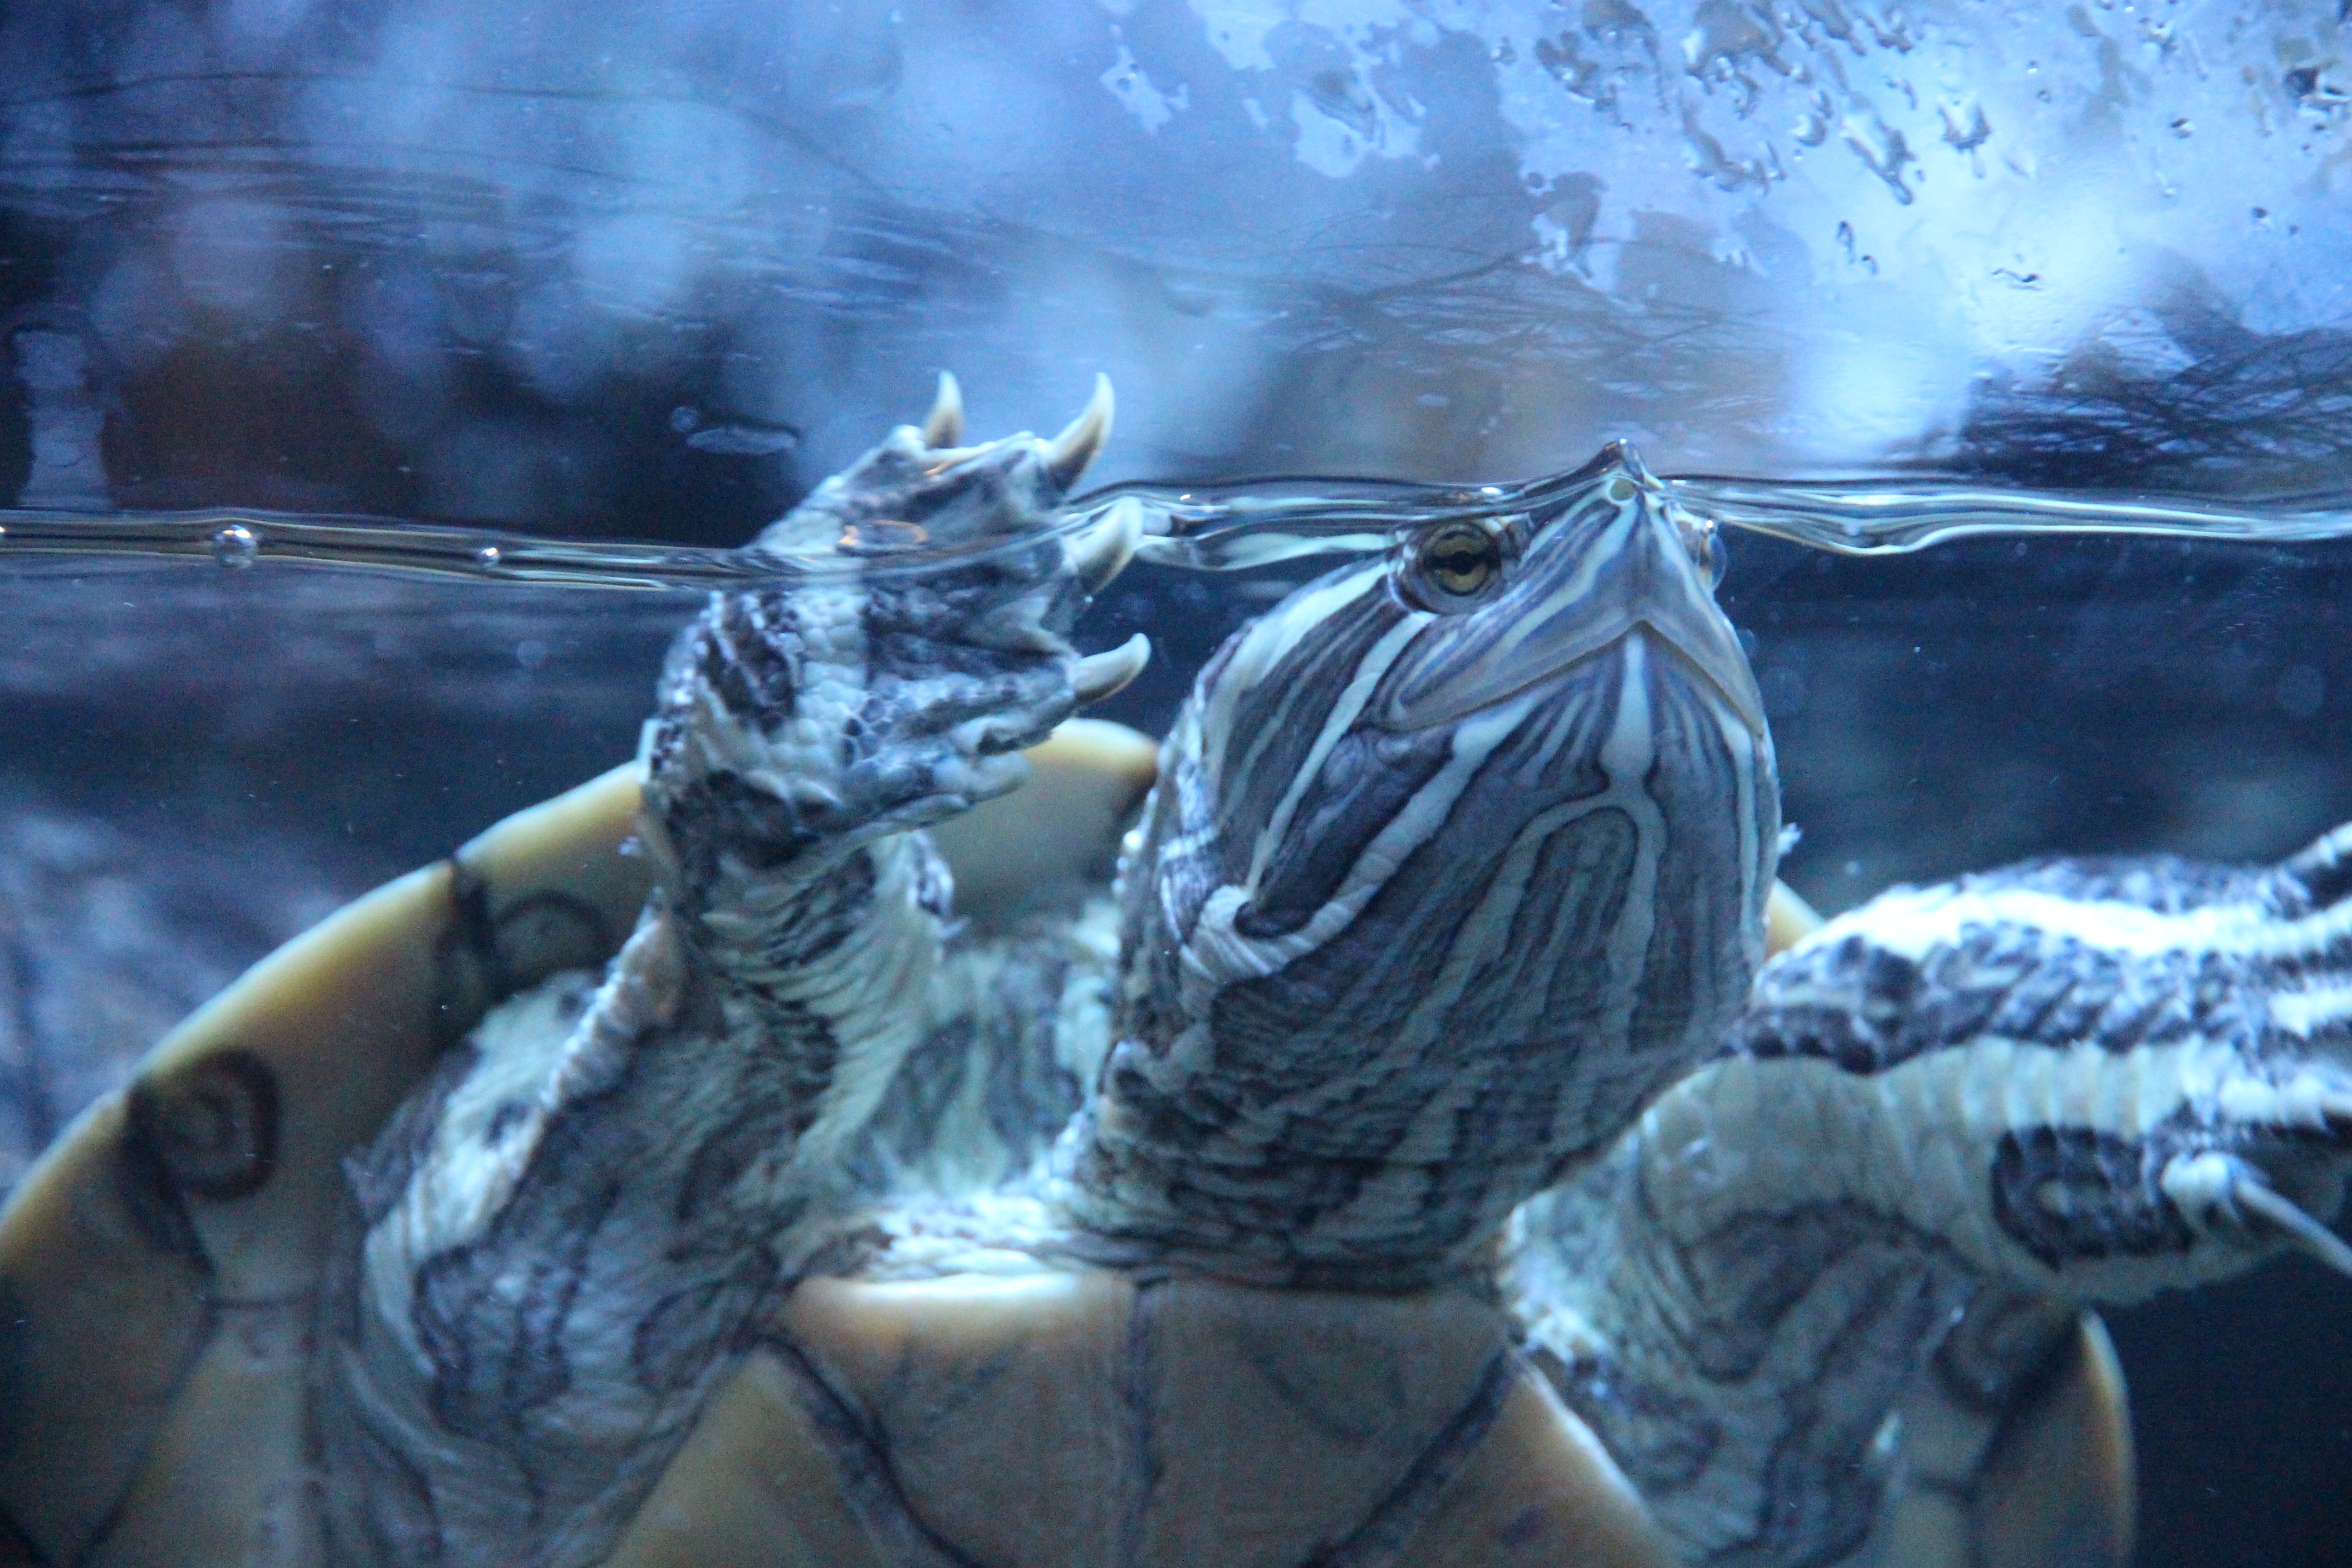
water, zoo, turtle, aquarium, animals, dragon, reptiles, screenshot, mythology, krupnyj plan, blue background, fictional character, red eared slider turtle, creeping things